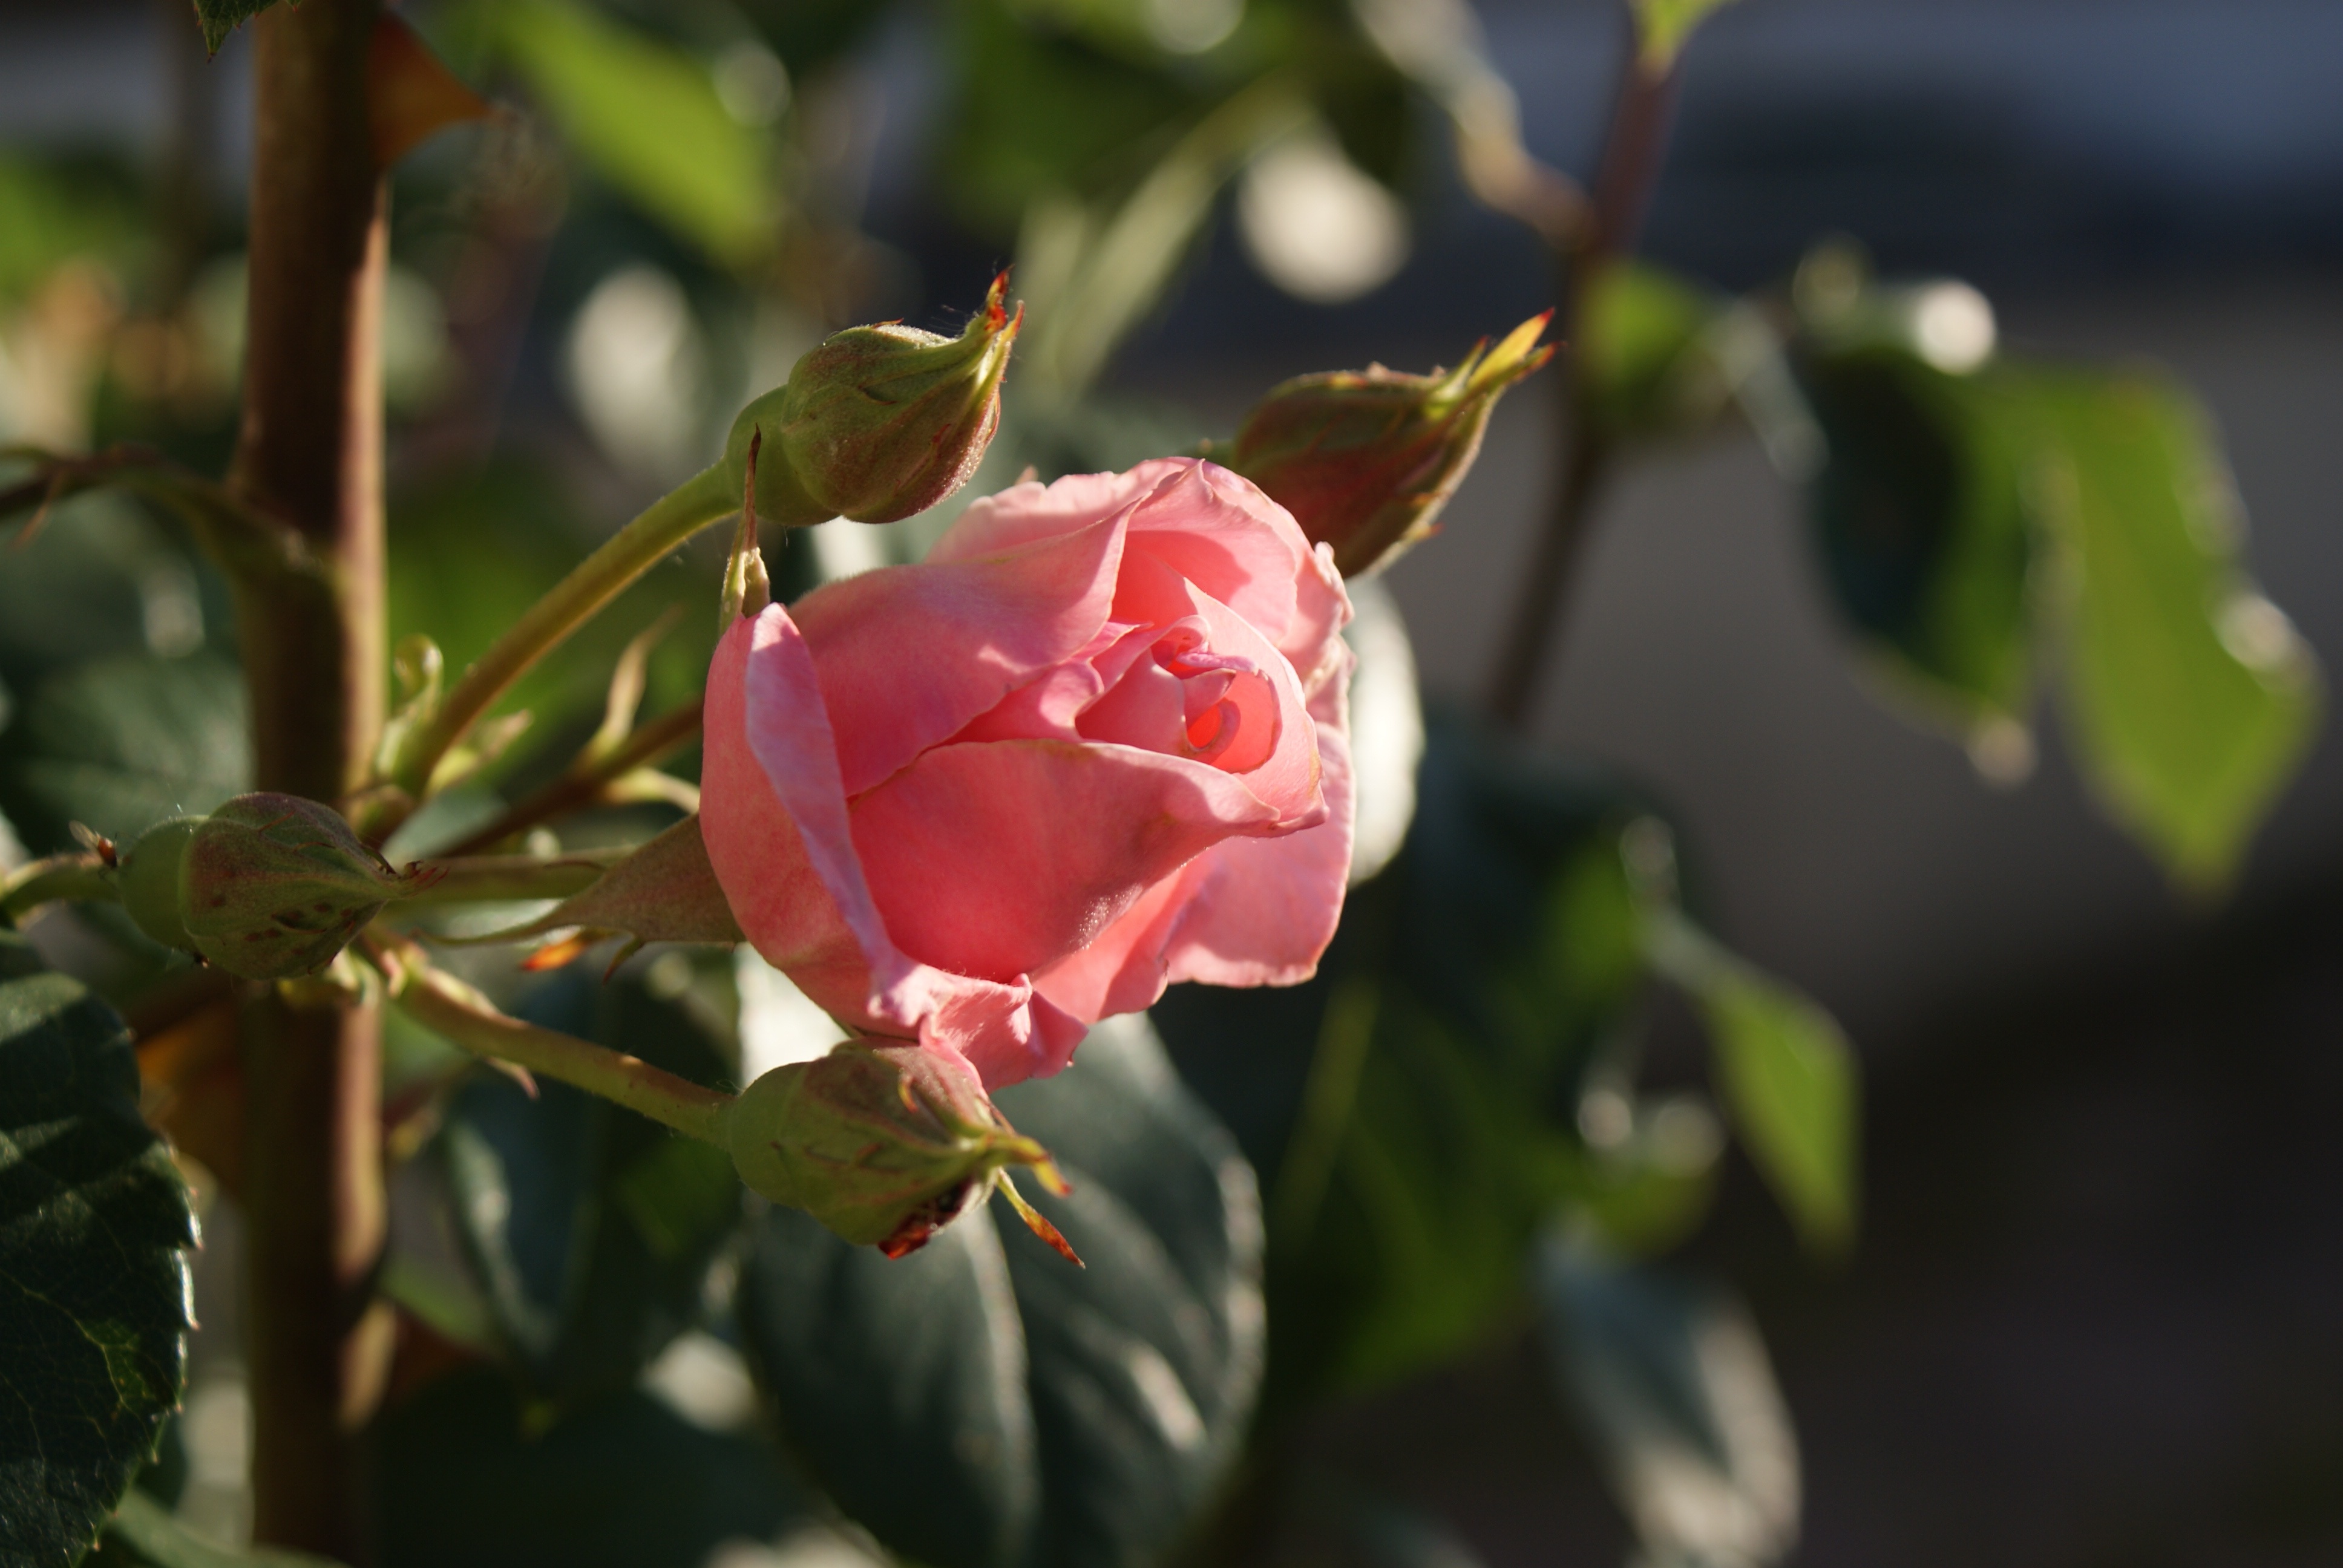
branch, blossom, plant, leaf, flower, produce, botany, garden, pink, flora, shrub, bud, macro photography, pink flowers, theaceae, flowering plant, land plant